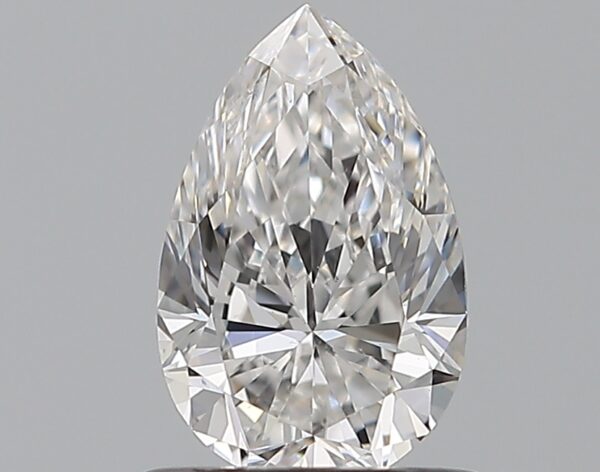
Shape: pear
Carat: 0.75
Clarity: VS2
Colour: E
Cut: EX
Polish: EX
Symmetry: VG
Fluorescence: M
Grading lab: GIA
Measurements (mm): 7.64 x 4.95 x 3.11